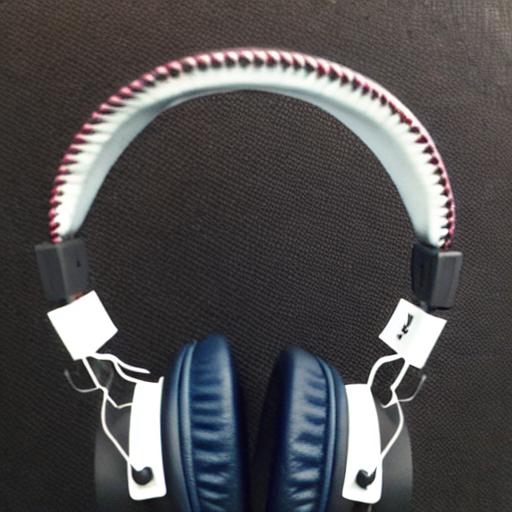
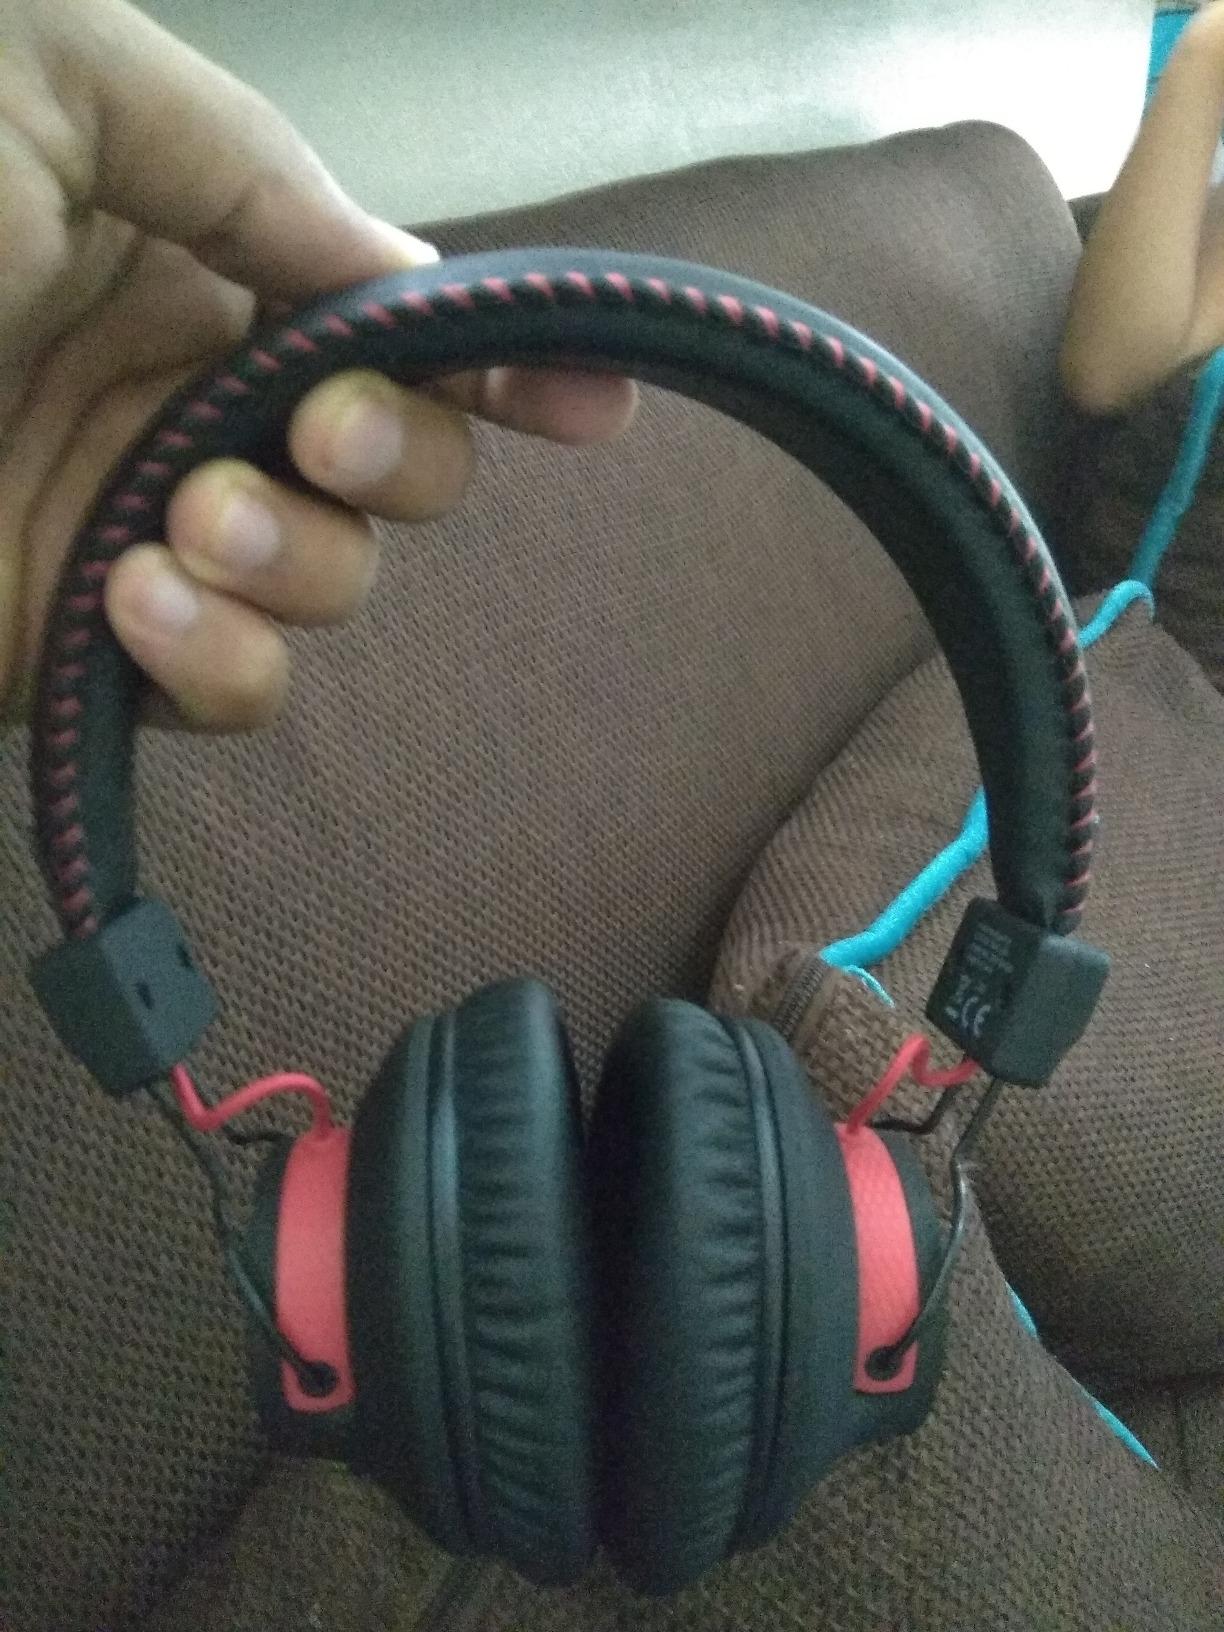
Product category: headphones
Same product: no